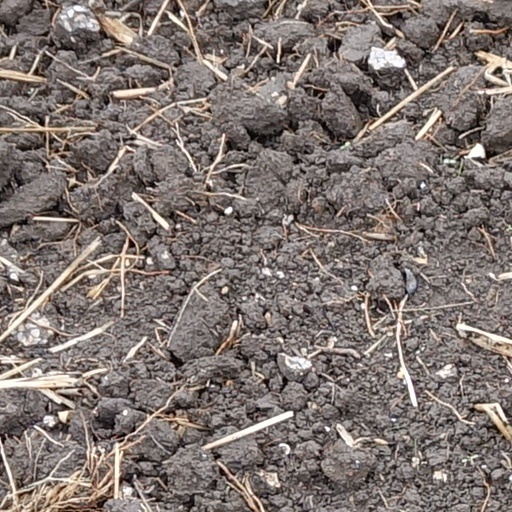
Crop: wheat